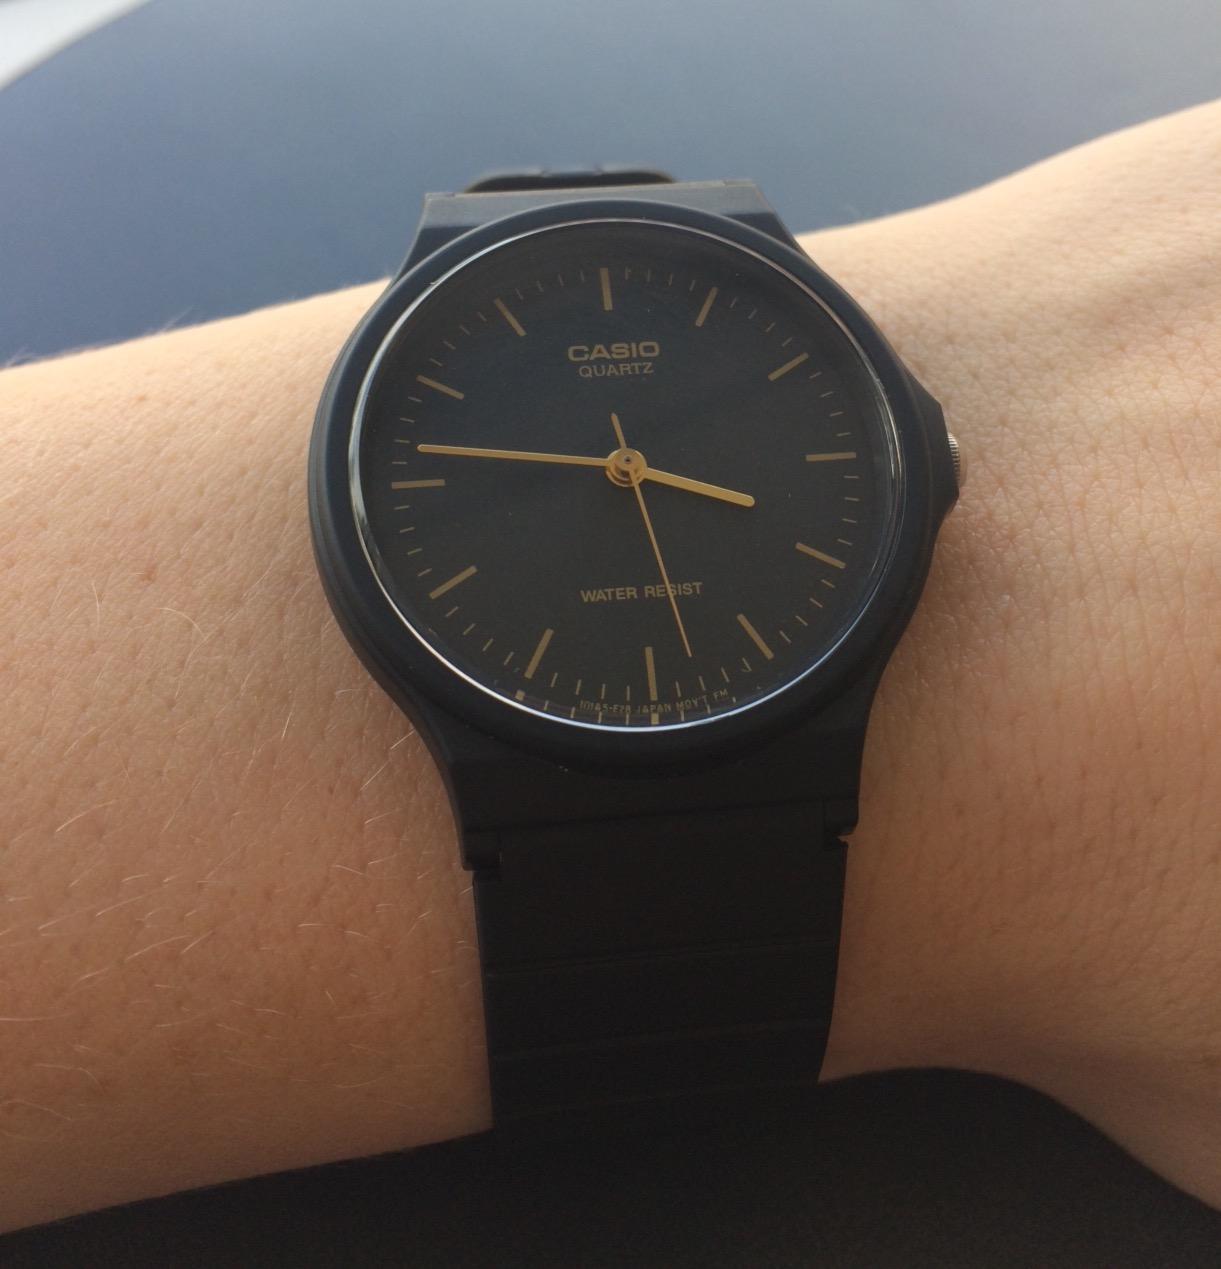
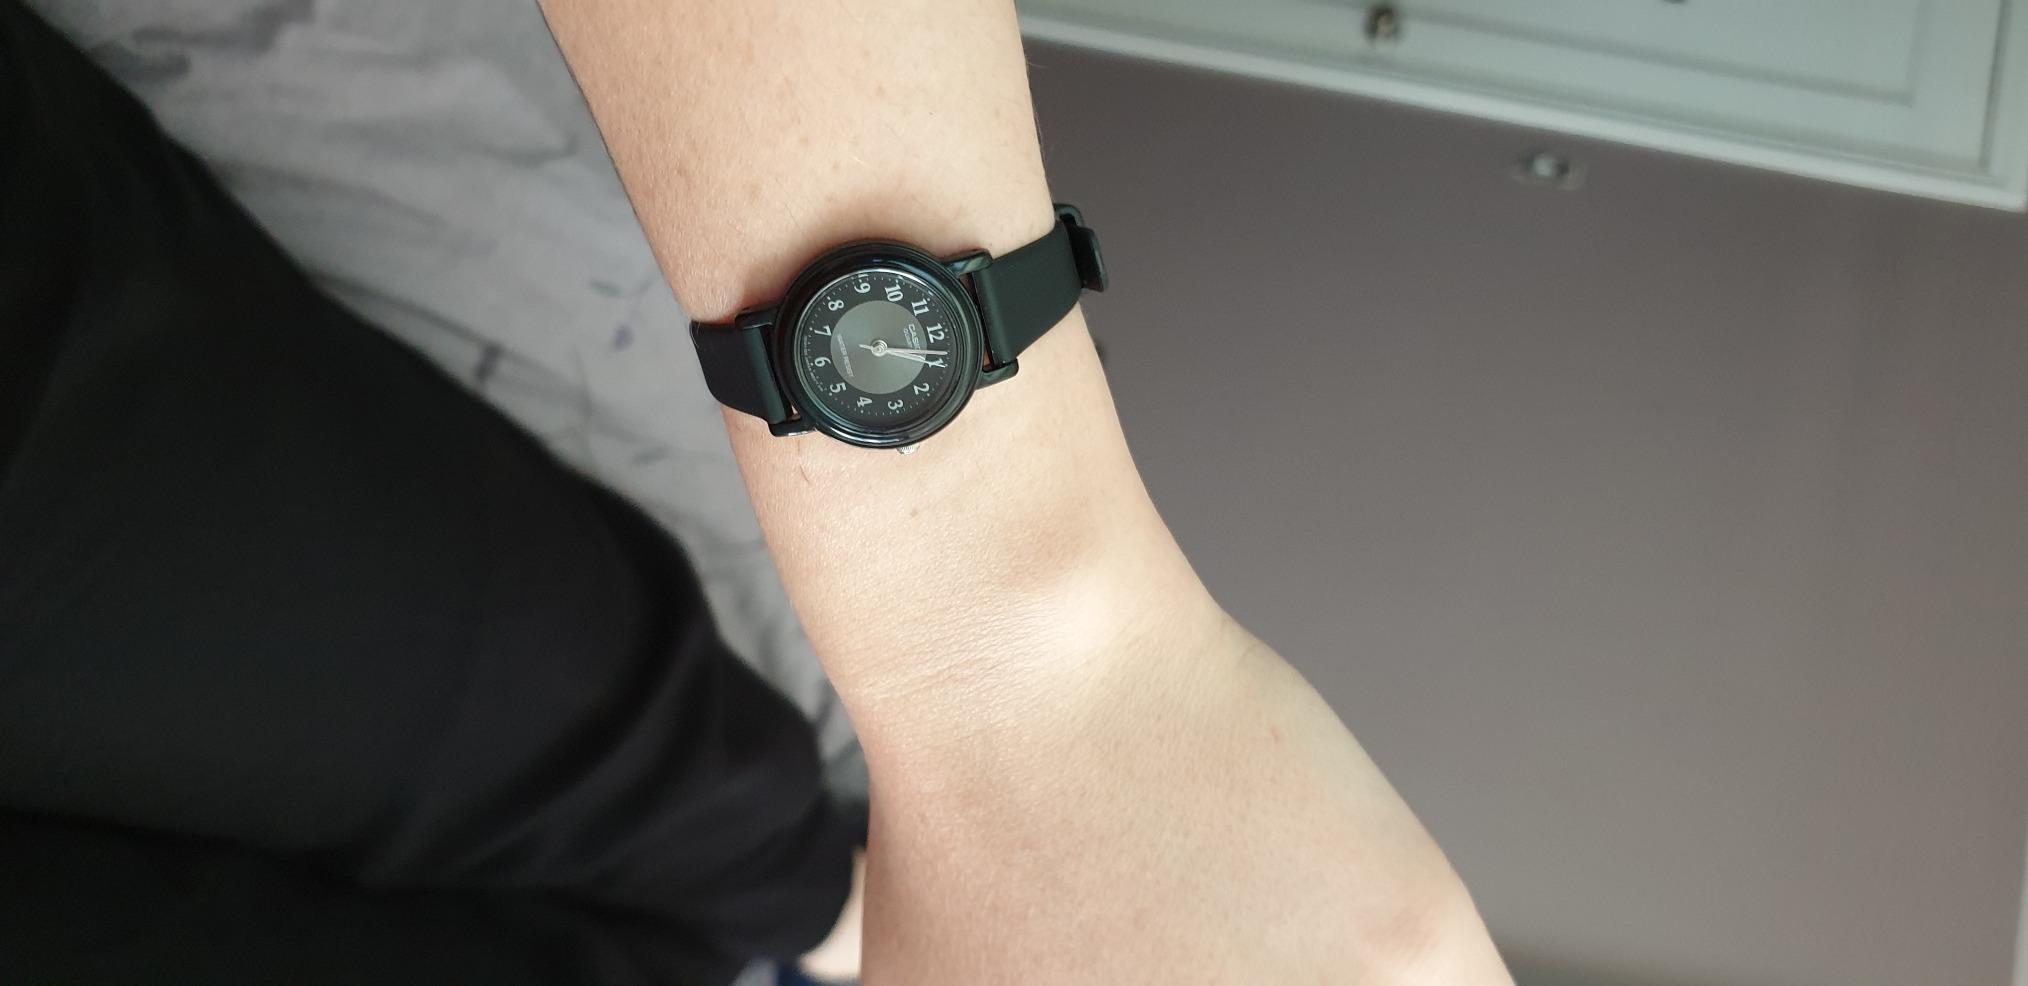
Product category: accessories_watch
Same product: no